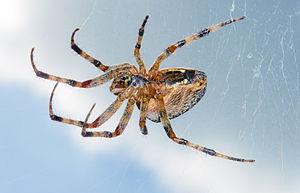
Ventre d'une araignée Épeire diadème (Araneus diadematus) sur sa toile Galego: Araña de xardín Magyar: Koronás keresztespók Íslenska: Krosskónguló Italiano: Araneus diadematus Македонски: Пајак-крстач